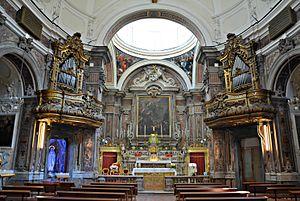
L'église Santa Maria Egiziaca a Forcella est une église baroque du cœur historique de Naples inscrit en 1995 au patrimoine mondial de l'UNESCO. Elle est dédiée à sainte Marie l'Égyptienne et dépend de l'archidiocèse de Naples. L'église se trouve derrière le quartier populaire de Forcella, face au corso Umberto I. C'est un exemple des plus réussis du baroque napolitain.